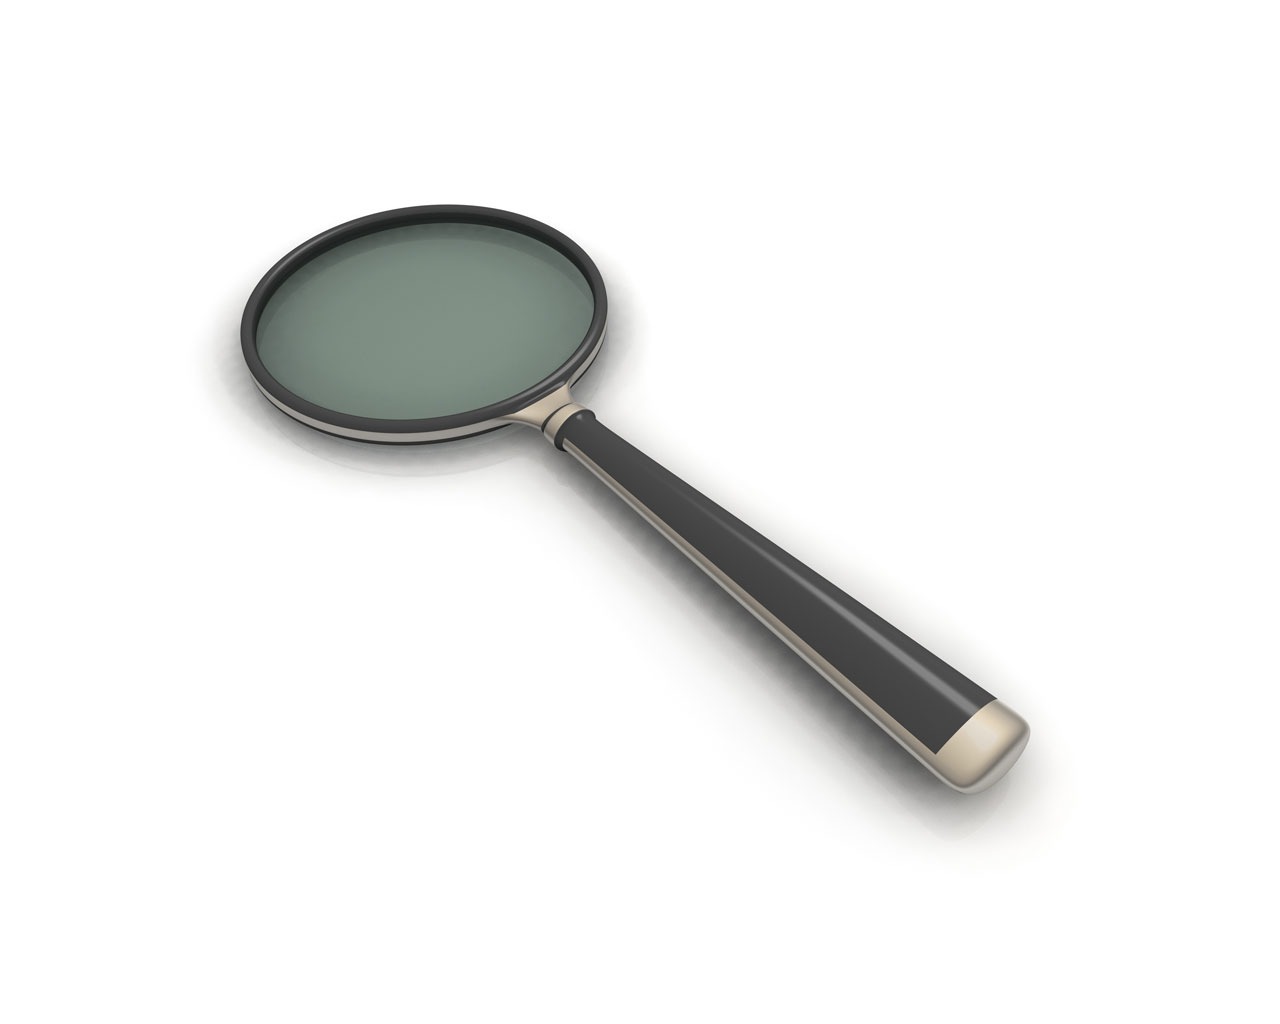
glass, tool, handle, eye, information, search, www, magnifier, magnifying, http